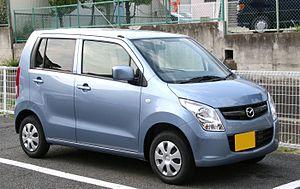
La Mazda AZ Wagon est une k-car vendue au Japon par Mazda. C'est une Suzuki Wagon R rebadgée et équipée d'un moteur 3 cylindres de 54 ou 64.